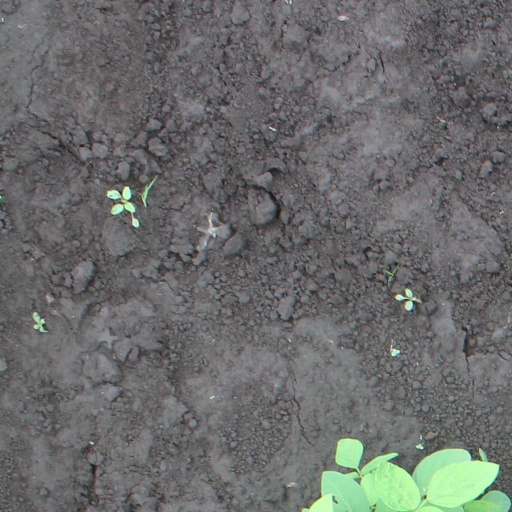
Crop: soybean